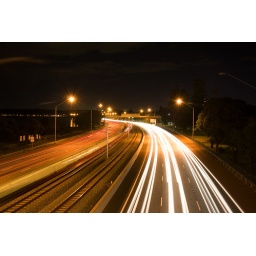
30 sec exposure on top a bridge above a highway in Perth.